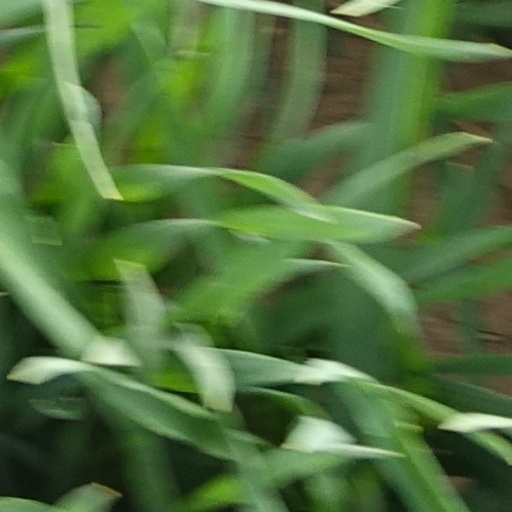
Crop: wheat